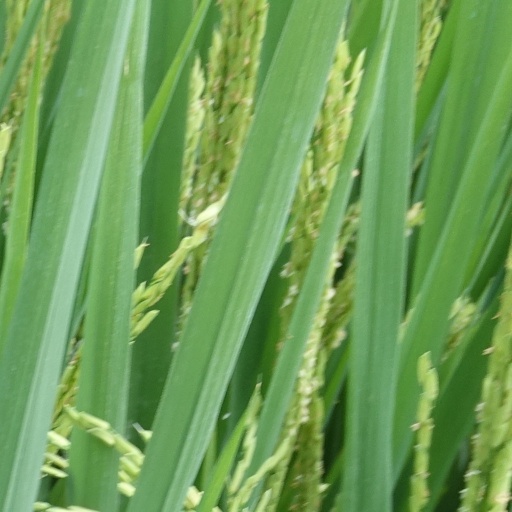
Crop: rice